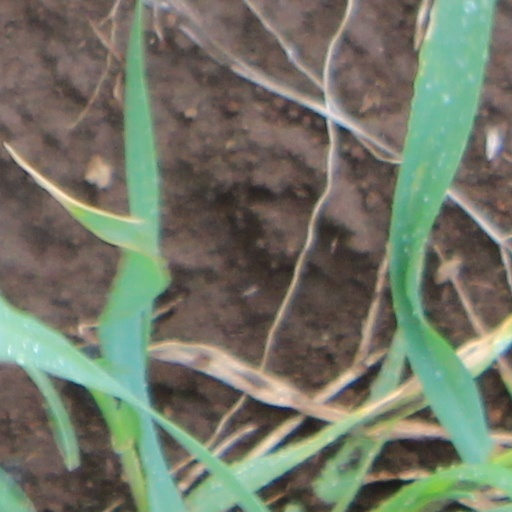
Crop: wheat